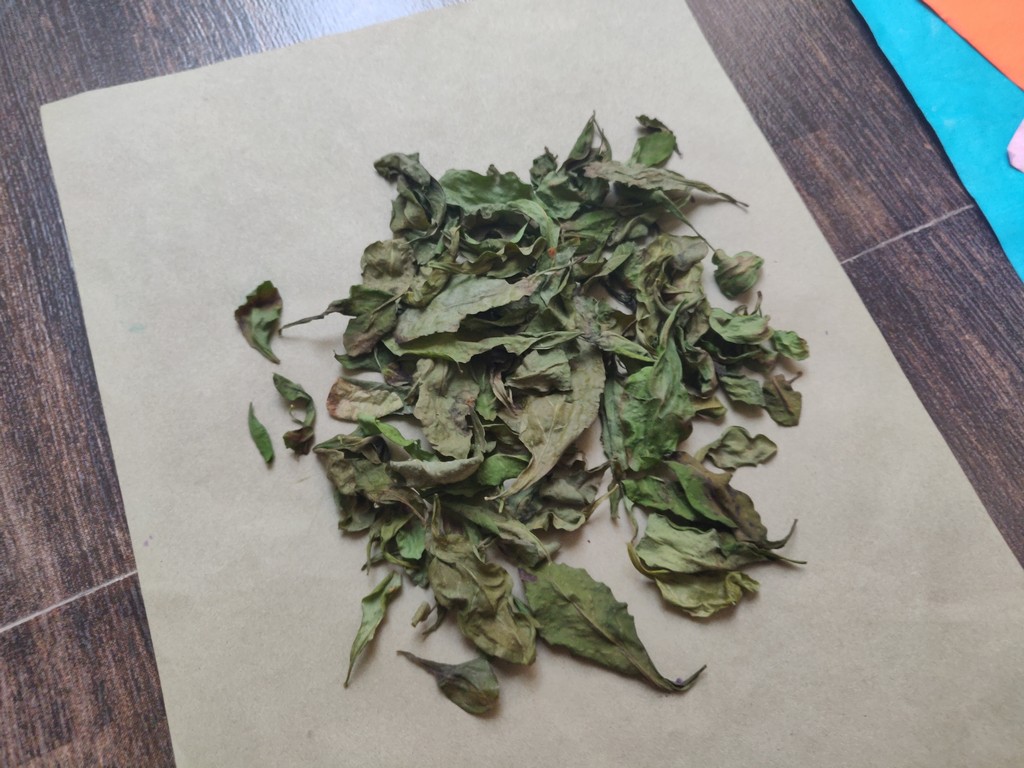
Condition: Dried
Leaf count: multiple
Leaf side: unknown